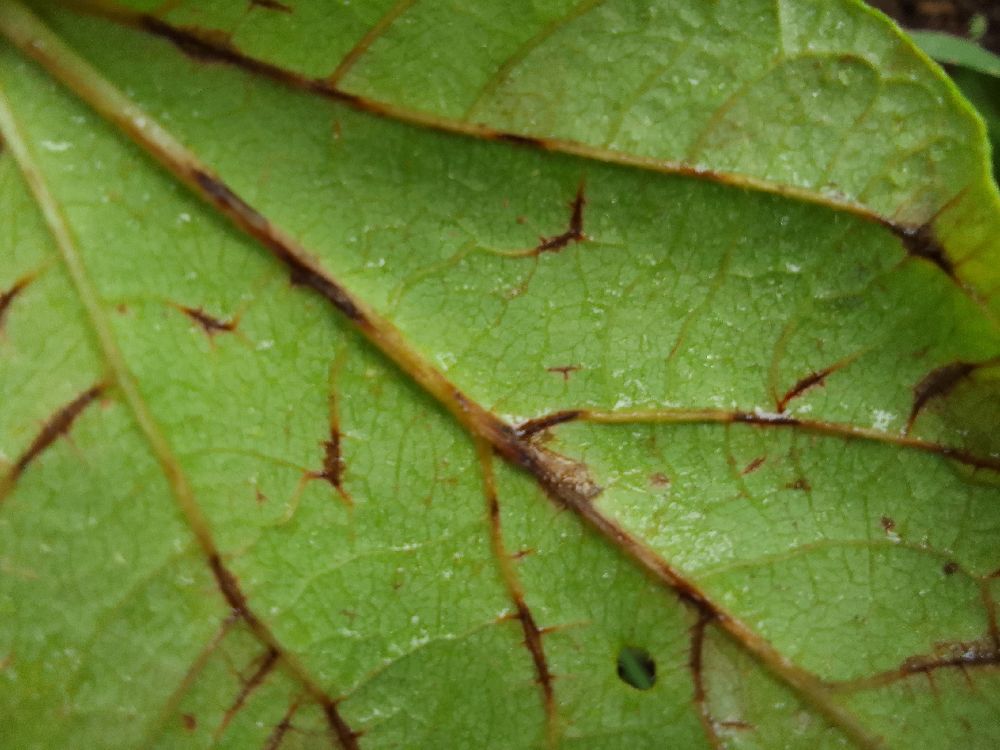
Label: anthracnose